Rampworx skatepark

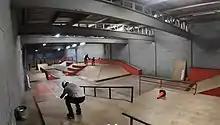
Rampworx

Rampworx is an indoor skatepark in Aintree, Liverpool, England. It covers over , making it the largest in the United Kingdom. It caters for rollerbladers, skateboarders, BMX riders and scooter riders.